Cool World

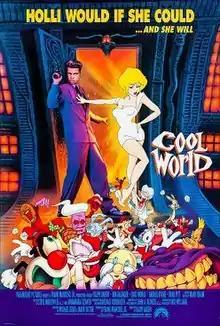
Theatrical release poster

Cool World is a 1992 American adult live-action/animated hybrid fantasy film directed by Ralph Bakshi and written by Michael Grais and Mark Victor. The film stars Kim Basinger, Gabriel Byrne and Brad Pitt. Its plot follows a cartoonist who finds himself in a cartoon-like universe he believes he created, where he is seduced by one of the characters, a femme fatale who wants to become human.